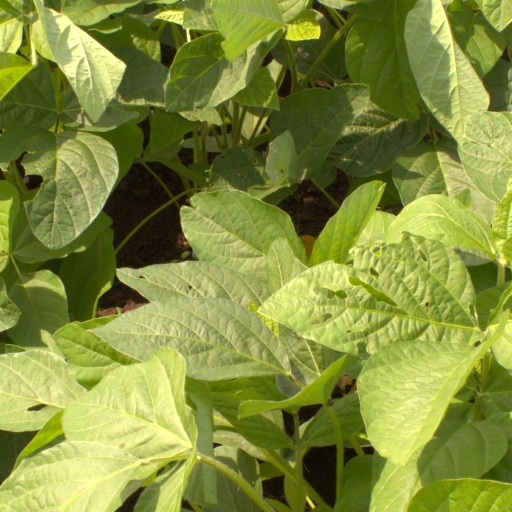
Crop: soybean